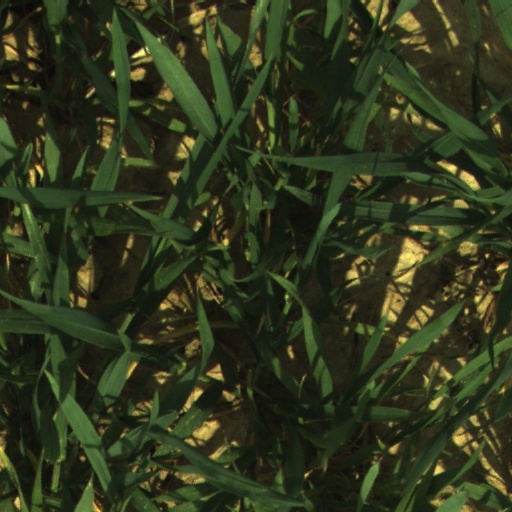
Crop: wheat